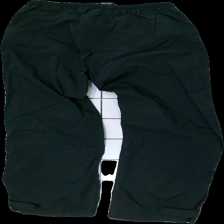
View: back
Type: Outerwear
Category: Unisex
Brand: Not in the list
Brand text on label: North bend
Colors: Black
Material: 90% Nylon 10% Cont?
Pattern: Logo print
Cut: Regular
Size: M
Season: All
Price range: 50-100
Recommended usage: Repair